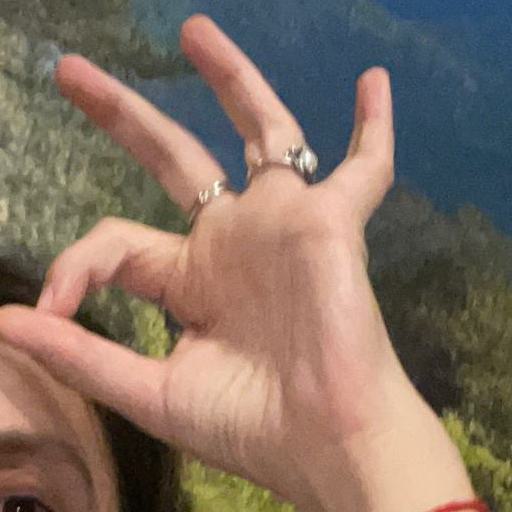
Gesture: ok